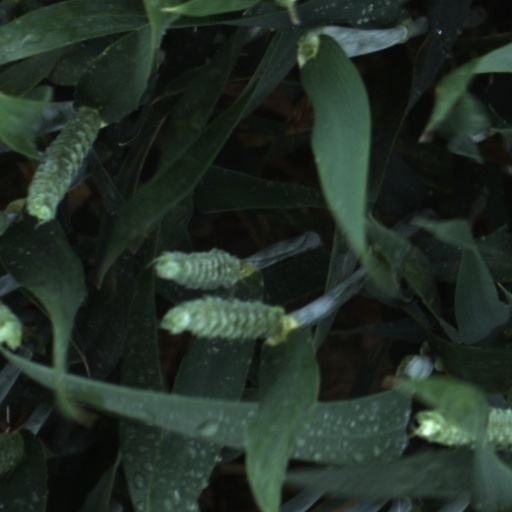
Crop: wheat